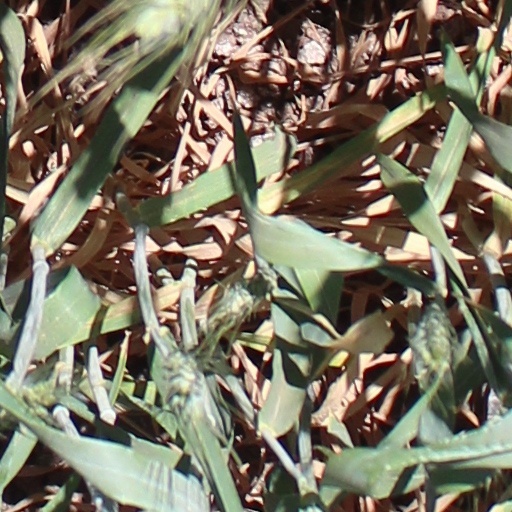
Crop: wheat